Henri Poincaré University

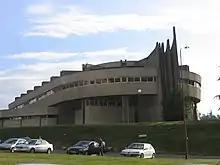
UHP's Science and Technology Campus Library in Vandoeuvre (Nancy)

The Henri Poincaré University, or Nancy 1, nicknamed UHP, was a public research university located in Nancy, France. UHP formed the Nancy-Université federation with two other institutions in 2005. In 2012, Nancy-Université was merged with University Paul Verlaine of Metzinto to form the University of Lorraine.